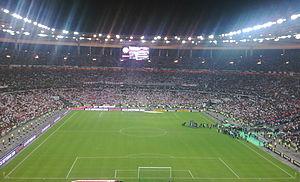
Photo du Kop Guingampais lors de la Victoire de l'équipe d'En Avant De Guingamp le 9 mai 2009 au Stade de France.
La Coupe de France de football 2008-2009 est la 92ᵉ édition de la Coupe de France. Elle est organisée durant la saison 2008-2009 par la FFF et ses ligues régionales, et se déroule sur toute la saison, d'août à mai. La compétition à élimination directe met aux prises 5 987 clubs amateurs et professionnels à travers la France.